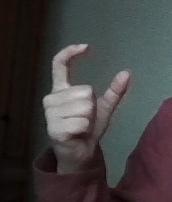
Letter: nun